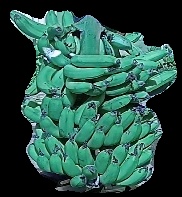
Variety: pachbale
Grade: grade3